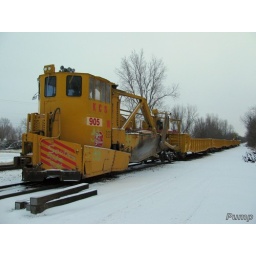
KCS 905W Jordan Spreader and train sit in the house track on the KCS Pittsburg Sub. Nice looking K5LA on the roof.12-17-08Cleveland, MO